Reid Wiseman

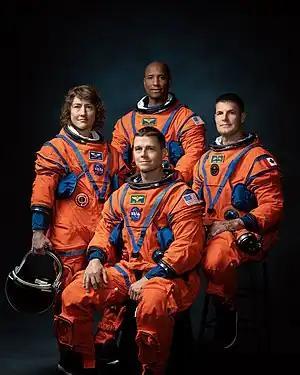
Official crew portrait for Artemis II, from left: NASA astronauts Christina Koch, Victor Glover, Reid Wiseman, Canadian Space Agency astronaut Jeremy Hansen.

On April 3, 2023, Wiseman was selected as the crew commander for the Artemis II mission, which is planned to pass by the Moon no earlier than April 2026. He will be joined by NASA astronauts Christina Koch, Victor Glover, and Canadian Space Agency astronaut Jeremy Hansen.